Hallucination Generation

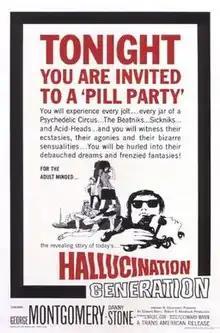
Theatrical poster

Hallucination Generation is a 1967 drama film by Edward Mann. Purportedly intended as a warning against the dangers of pill-popping 1960s hedonism